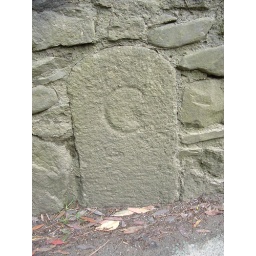
A classic C stone built into a wall at Cornwood near Ivybridge, South Dartmoor.